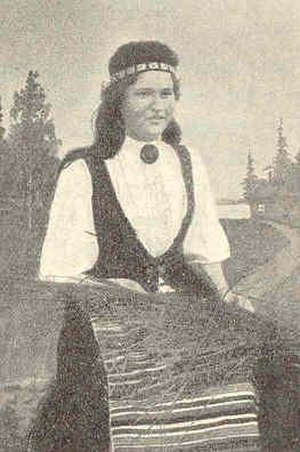
Karelere / Historie / Russisk overherredømme
Karelsk kvinde i nationaldragt
Karelere er et østersøfinsk folk, hvis traditionelle hjem er Karelen, for størstedelens vedkommende bosatte i den nuværende Karelske republik, Tverkarelen og Sankt Petersborg-området. Kulturelt og sprogligt er de beslægtede med finner og vepser. Mange af de etniske kareler taler karelsk.